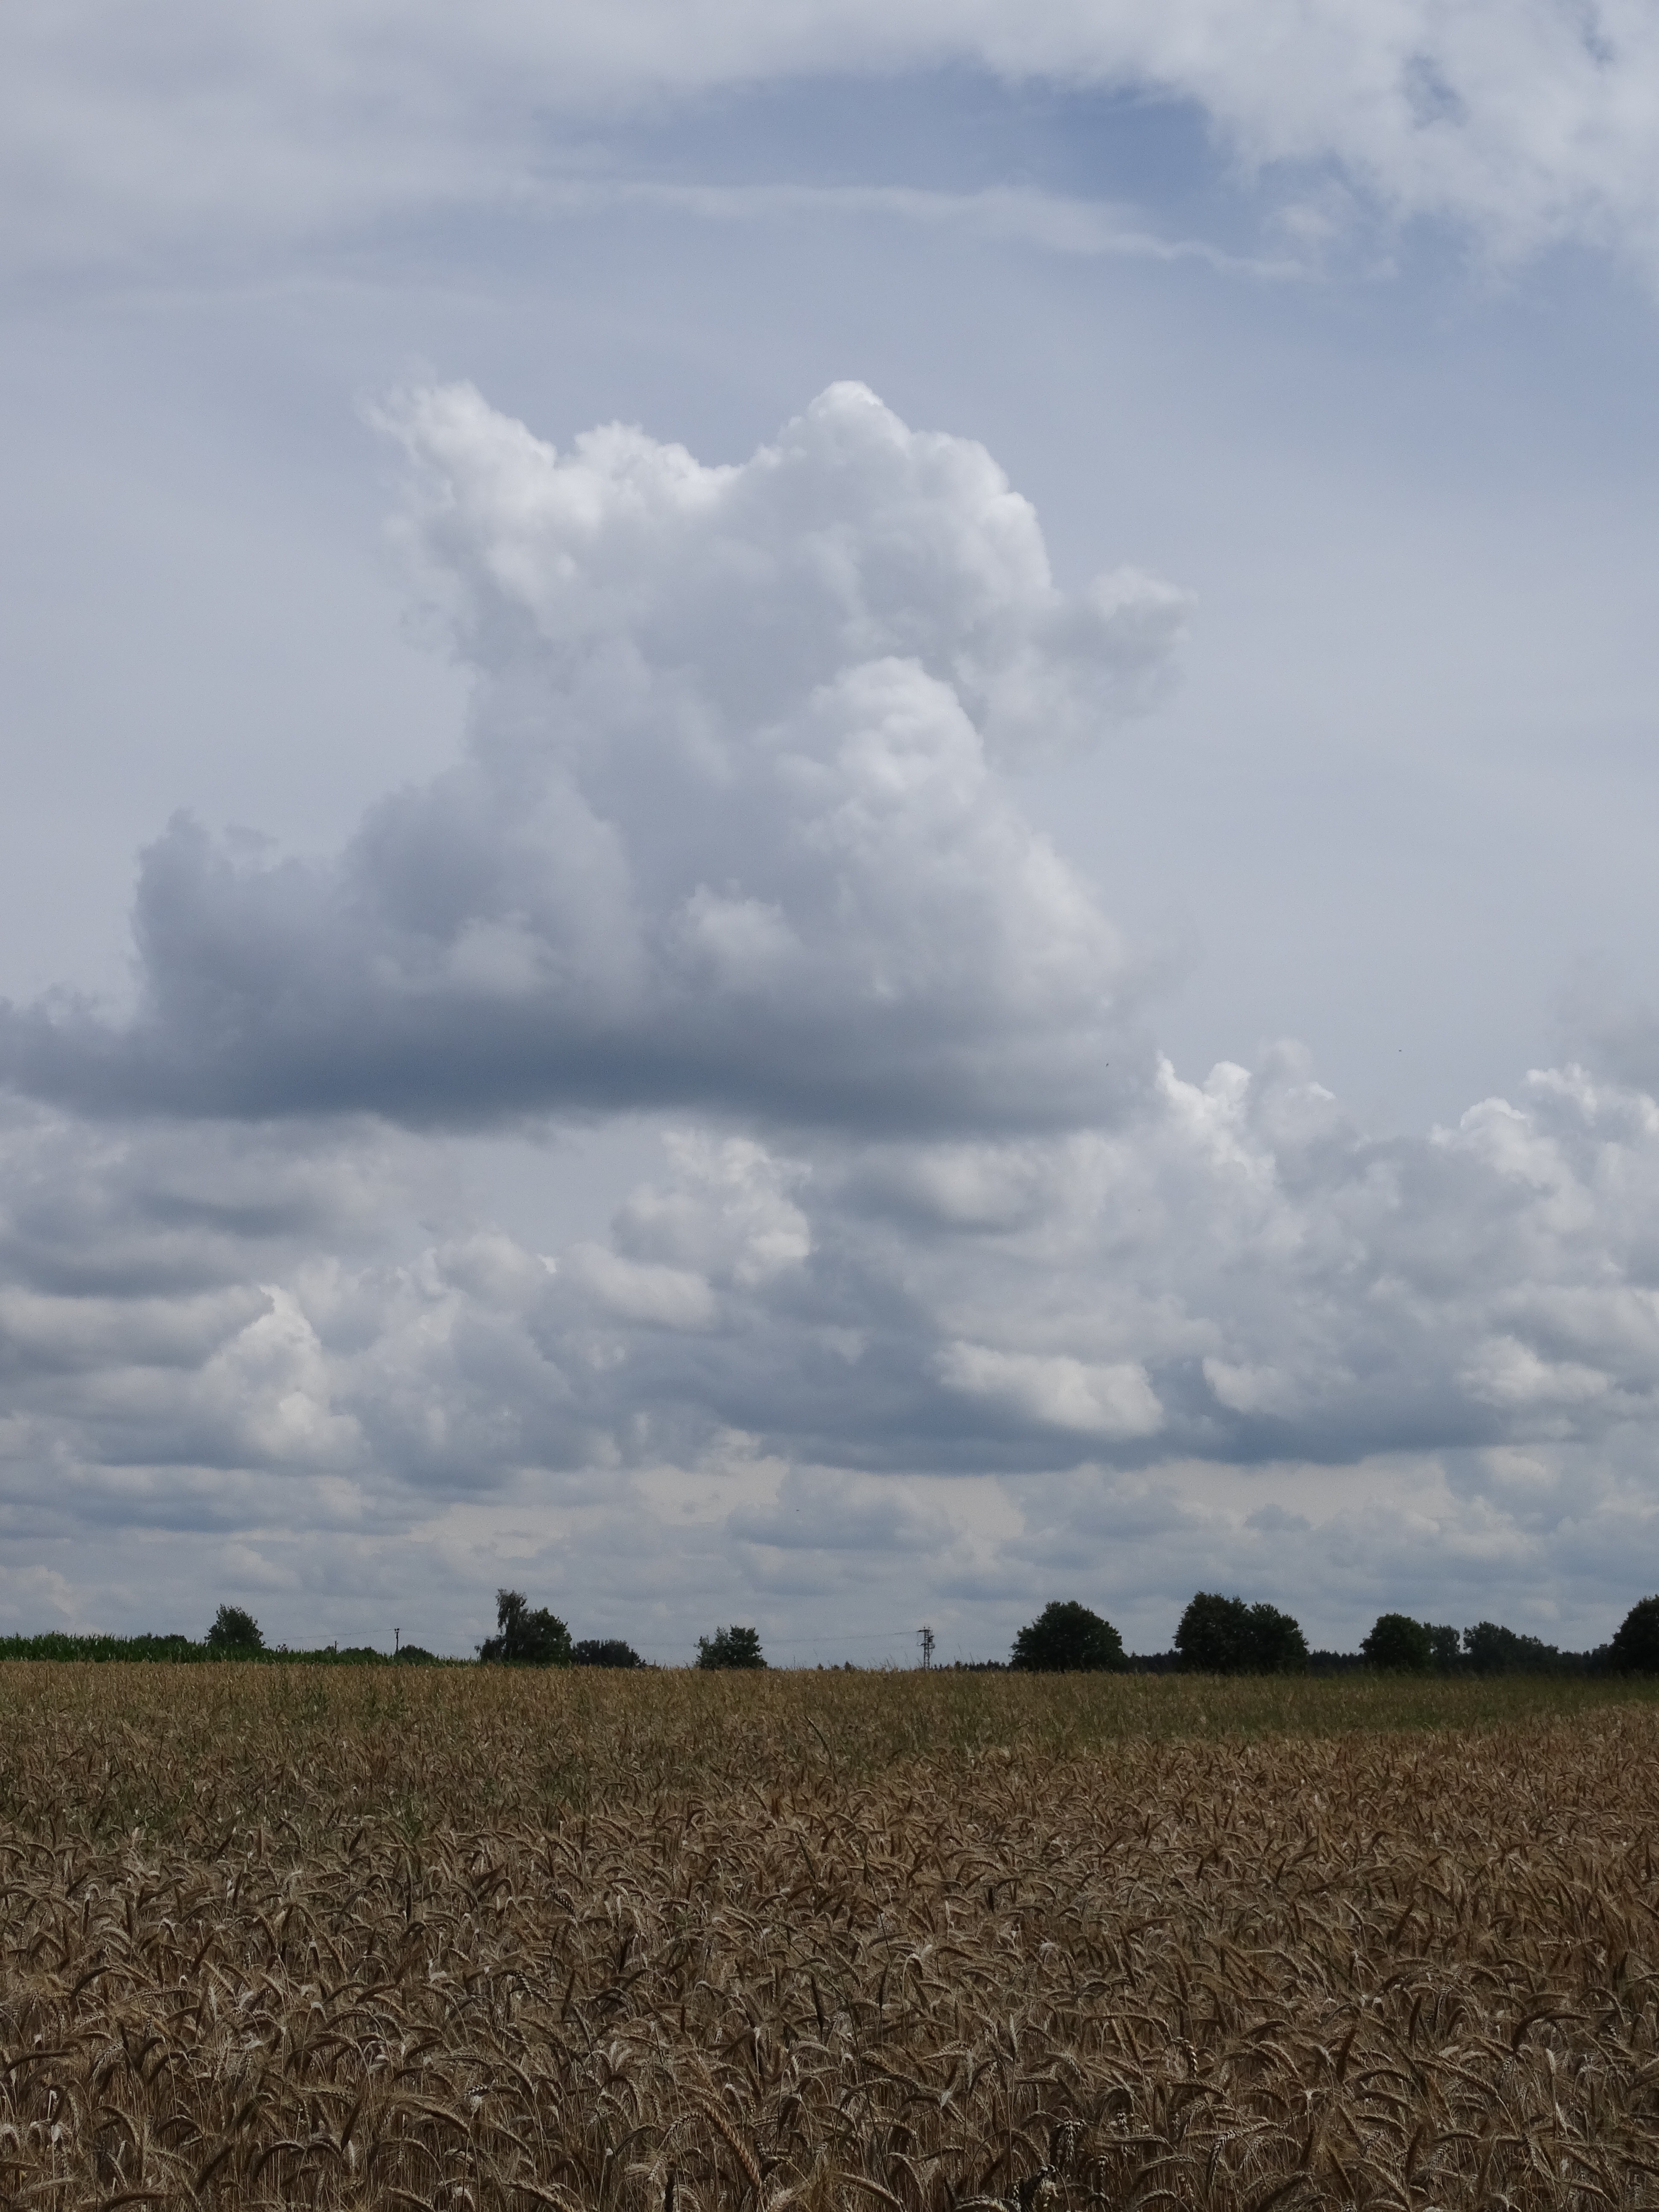
landscape, nature, grass, horizon, cloud, sky, field, prairie, hill, wind, summer, crop, weather, cumulus, soil, agriculture, plain, clouds, grassland, ecosystem, steppe, rural area, summer sky, clouds mountains, meteorological phenomenon, grass family, atmosphere of earth